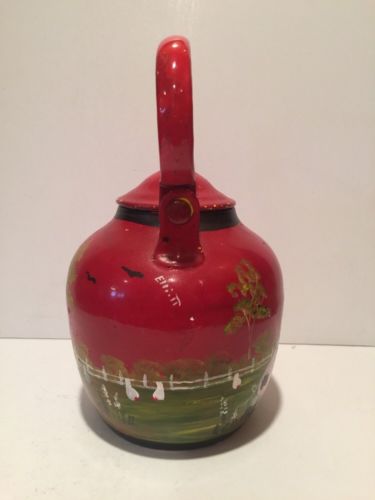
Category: kettle